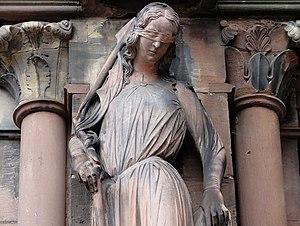
Alsace, Bas-Rhin, Cathédrale Notre-Dame de Strasbourg (PA00085015). Portail du transept sud (XIIe): ""La Synagogue"""
Ecclesia et Synagoga est une double allégorie fréquente dans l'art chrétien du Moyen Âge. Deux femmes sont représentées, l'une et l'autre jeunes et belles. Ecclesia symbolise le christianisme, et Synagoga le judaïsme, mais plus précisément son « aveuglement », puisque, selon le point de vue chrétien, le peuple juif n'a pas su reconnaître la divinité de Jésus-Christ. L'Église catholique apparaît sous les traits d'une figure royale : la tête droite, coiffée d'une couronne, elle tient dans sa main un sceptre ou une hampe crucifère. À l'inverse, la Synagogue est tête nue, les cheveux défaits, les yeux couverts d'un bandeau ; elle tient une lance brisée et parfois sa main gauche laisse échapper les Tables de la Loi ou les rouleaux de la Torah.